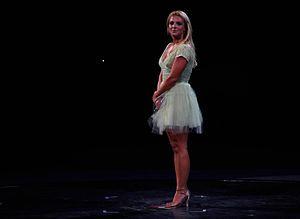
Telephone est une chanson sortie en 2010, enregistrée et écrite par la chanteuse américaine Lady Gaga, issue de son second album The Fame Monster avec la participation de Beyoncé Knowles. Gaga écrit initialement la chanson pour Britney Spears, toutefois, cette dernière refuse finalement d’ajouter le morceau sur son album Circus. Gaga récupère alors la chanson pour son album, invitant Knowles en tant que collaboratrice vocale à la suite de sa propre invitation sur le titre Video Phone de Beyoncé. Le sujet d'inspiration de cette chanson est la peur de suffocation de Gaga, d’être si oppressée par le travail au point de ne plus avoir de temps libre. Gaga explique que dans la chanson, l’interlocutrice du téléphone lui dit de travailler encore plus dur. Musicalement, Telephone est d’un style très diversifié, abordant un genre pop, électronique et dance. La chanson contient également quelques lignes R&B chantées par Beyoncé. Le titre s'est écoulé à plus de 10 millions d'exemplaires à travers le monde début 2018.